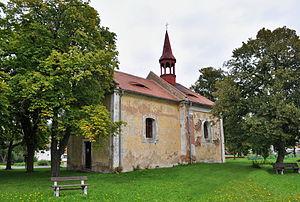
Žďár est une commune du district de Rakovník, dans la région de Bohême-Centrale, en République tchèque. Sa population s'élevait à 115 habitants en 2020.